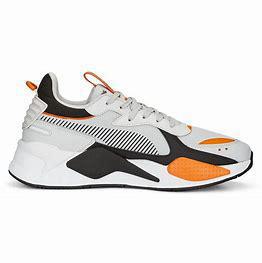
Brand: Puma
Model: Rs X